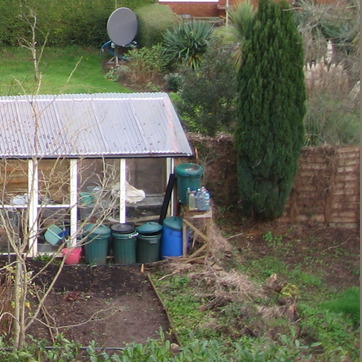
Material: plastic